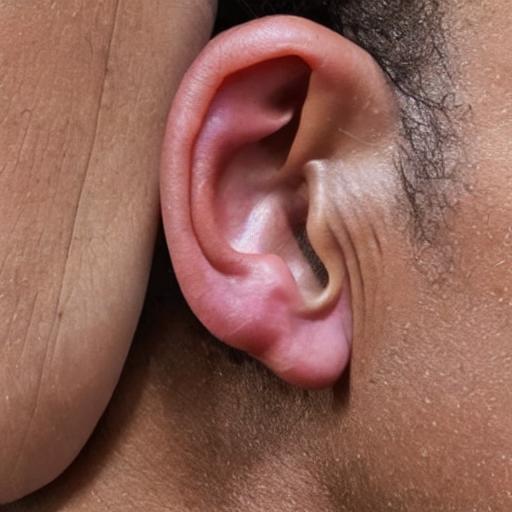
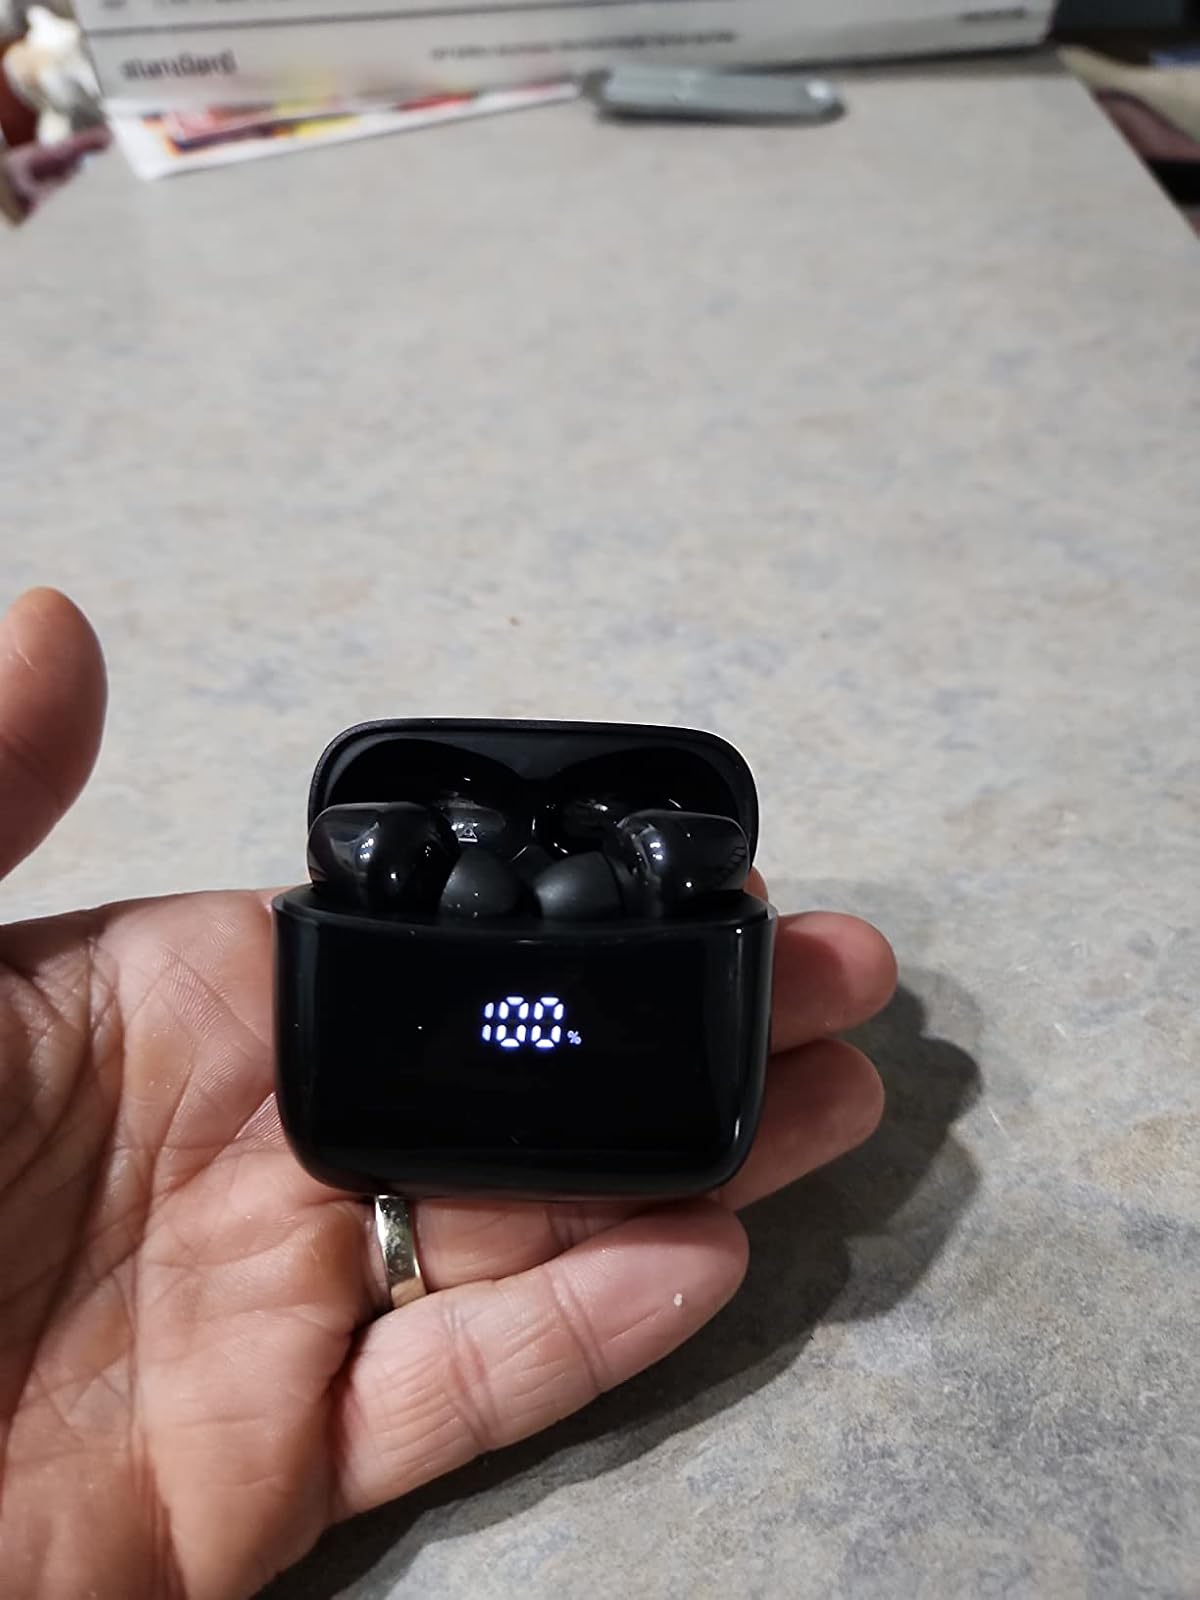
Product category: earbuds
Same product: no